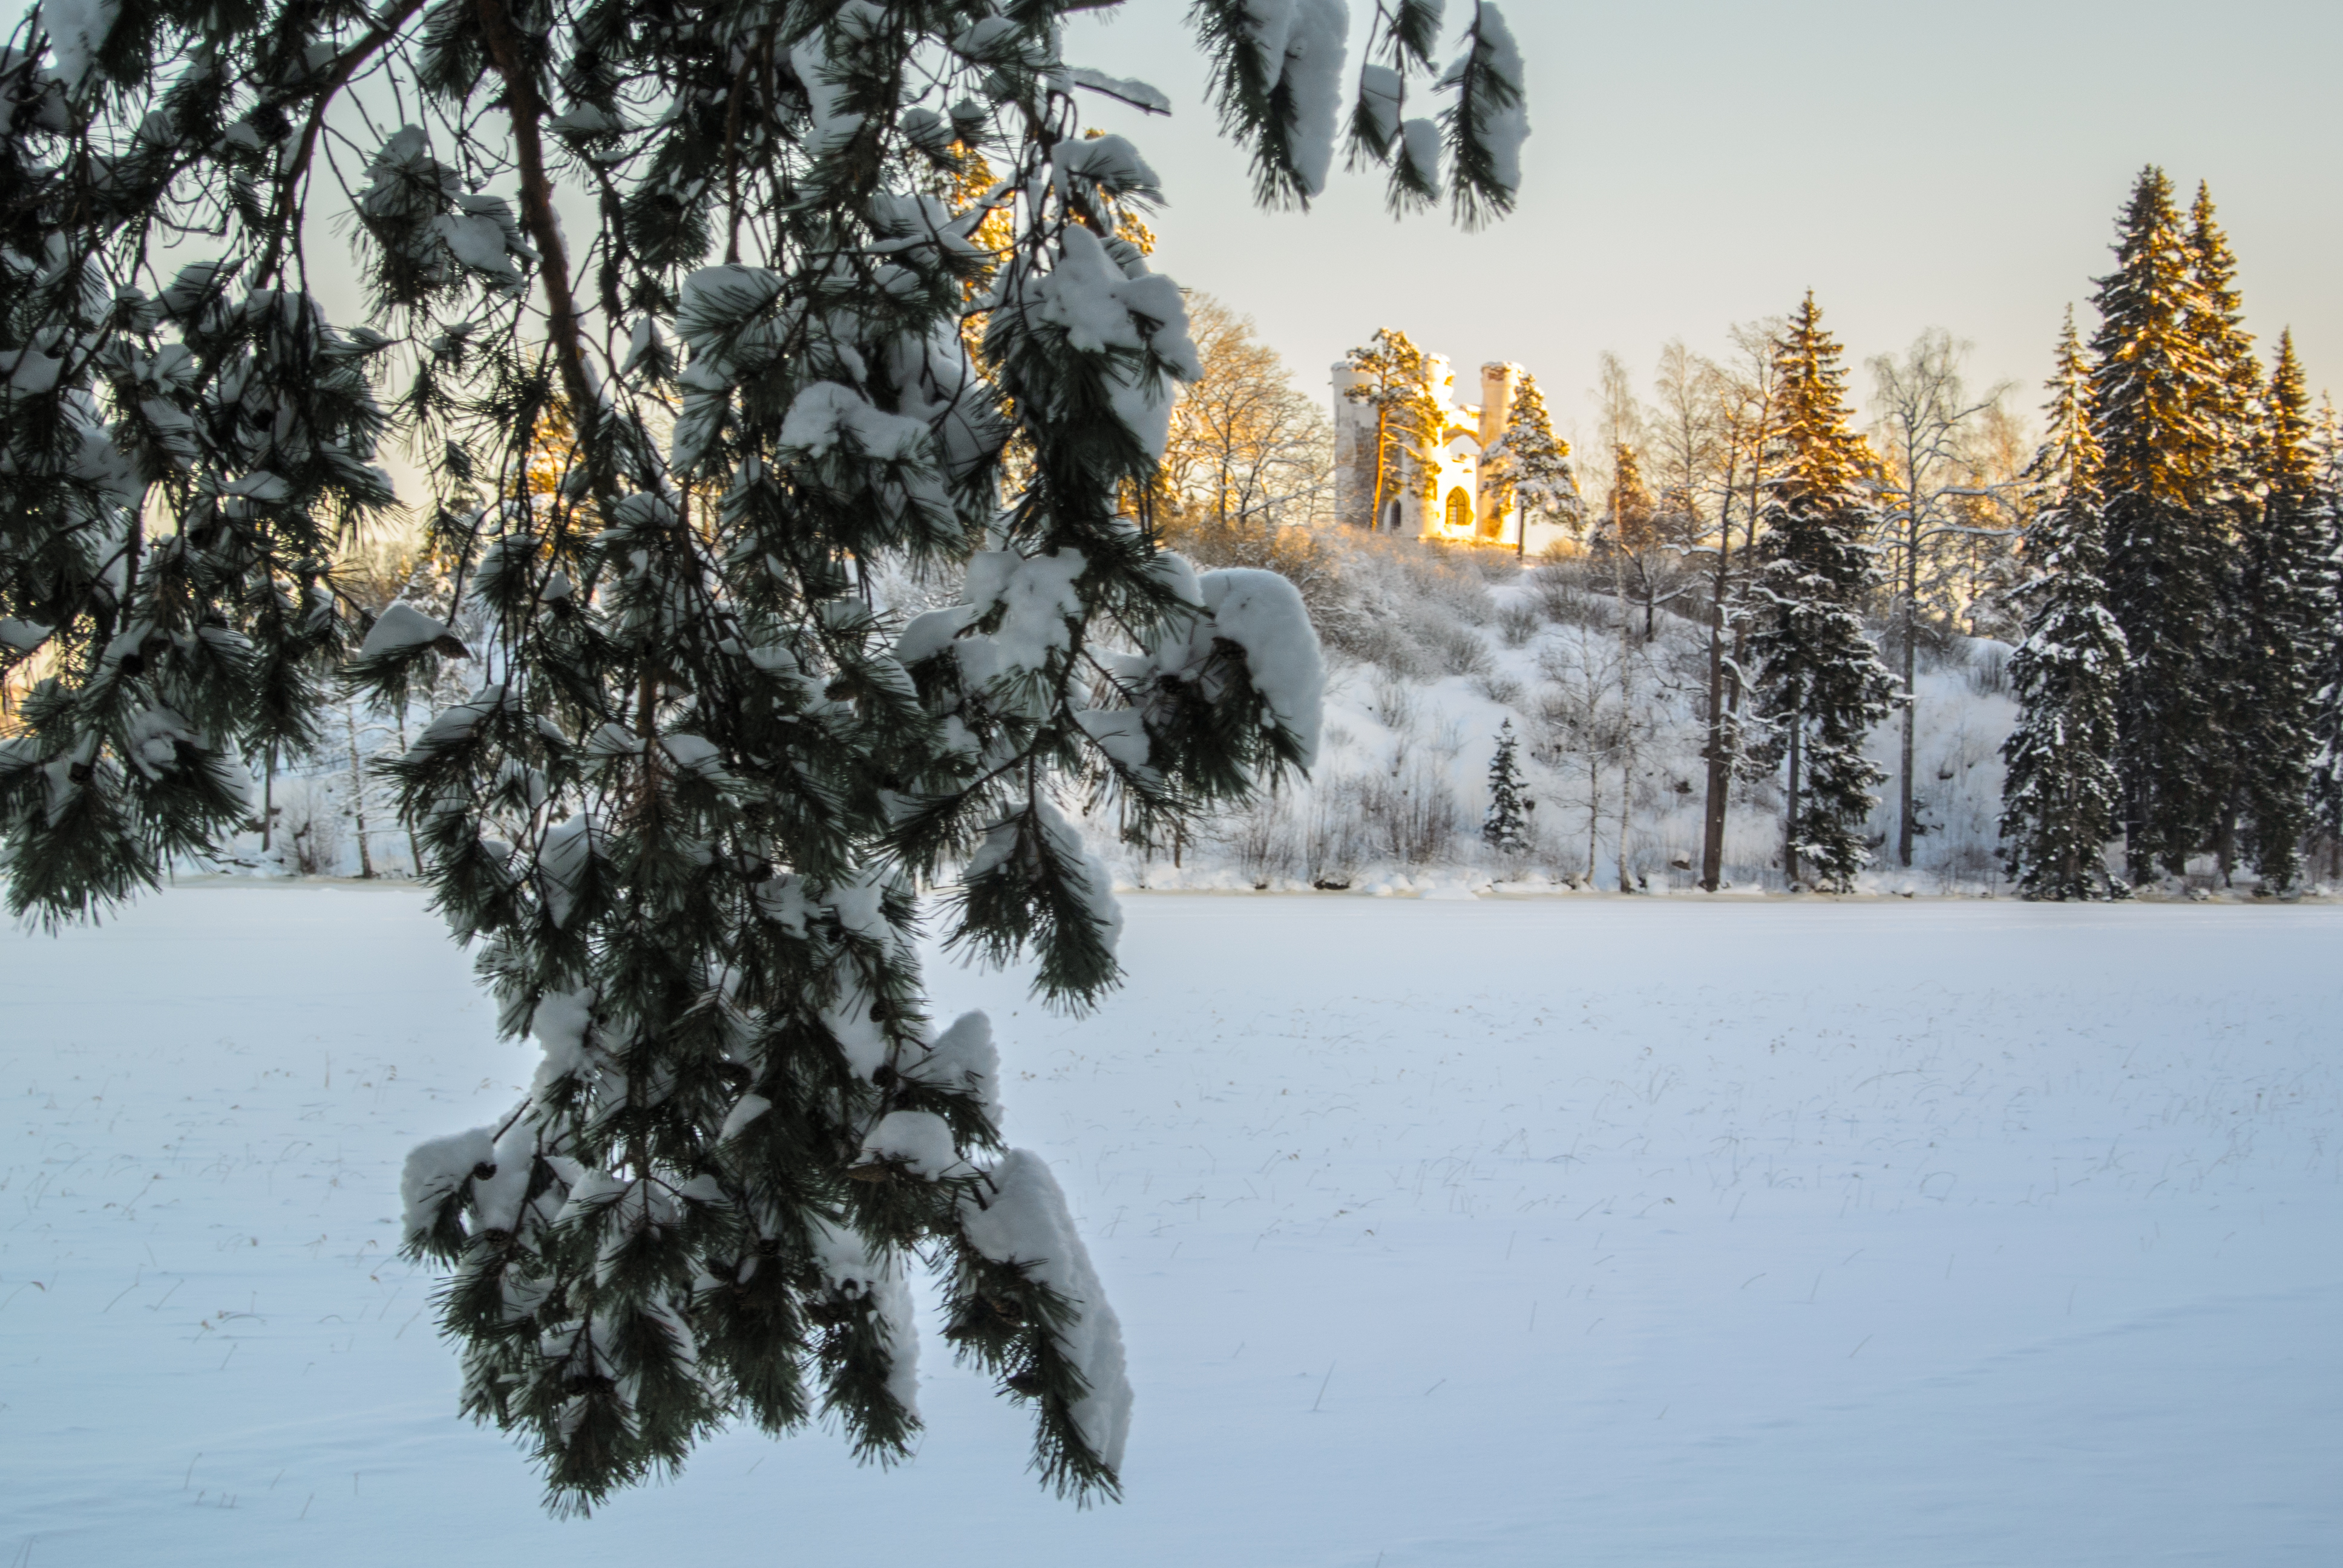
images, sky, plant, snow, natural landscape, tree, twig, larch, freezing, sunlight, atmospheric phenomenon, evergreen, wood, morning, landscape, winter, forest, deciduous, trunk, frost, conifer, reflection, spruce fir forest, temperate broadleaf and mixed forest, wilderness, woodland, ice cap, evening, tropical and subtropical coniferous forests, precipitation, Northern hardwood forest, massif, mountain range, autumn, pine, fir, hill, horizon, temperate coniferous forest, grass, pine family, sunrise, plant stem, mist, glacial landform, wildlife, tundra, winter storm